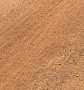
Surface type: ground